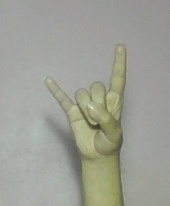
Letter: la